Marcasite

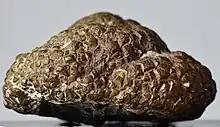
Massive aggregate (c. 9 × 7 × 5.5 cm) of marcasite from the steep coast near Kühlungsborn, Mecklenburg-West Pomerania, Germany

Marcasite can be formed as both a primary or a secondary mineral. It typically forms under low-temperature, highly acidic conditions. It occurs in sedimentary rocks (shales, limestones and low grade coals) as well as in low temperature hydrothermal veins. Commonly associated minerals include pyrite, pyrrhotite, galena, sphalerite, fluorite, dolomite, and calcite.